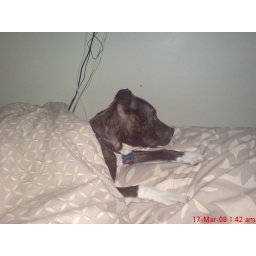
this is my wee dog in my bed takin it easy